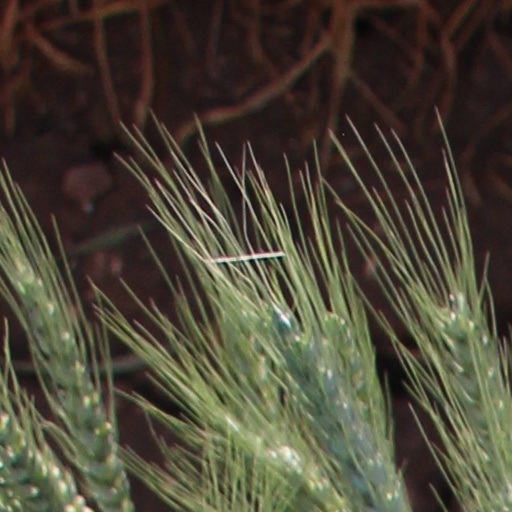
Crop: wheat